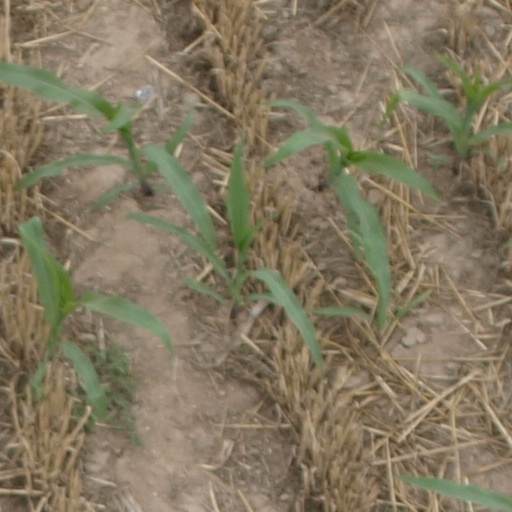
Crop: maize; corn